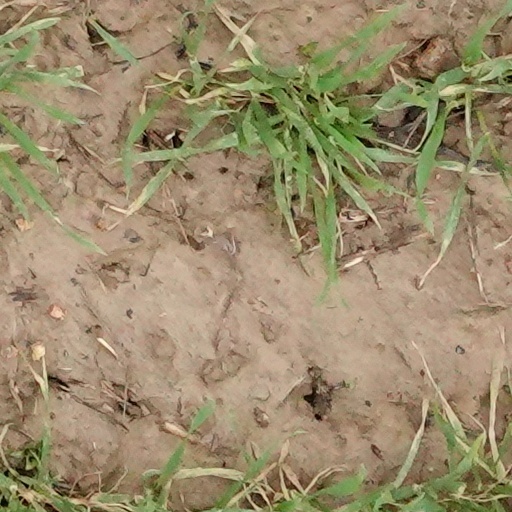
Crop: wheat